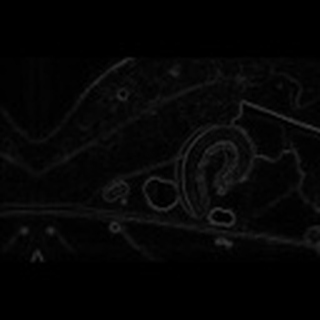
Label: cotton_army_worm